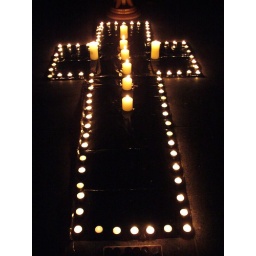
Evening, Easter Saturday - cross formed from candles on floor by chancel steps in St. Paul's Cathedral, Wellington